Abo Call

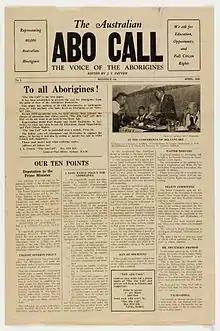
Front page of "The Australian Abo Call" April 1938

The Australian Abo Call, also known simply as Abo Call, was the first Aboriginal-focused publication printed in Australia, with all issues published in 1938.